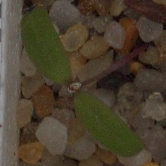
Label: fat_hen